Dedication and Everlasting Love to Animals Rescue

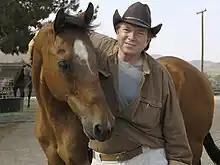
Grillo with Willy at Horse Rescue of America, a care-for-life refuge. Willy was age 5 when he was rescued.

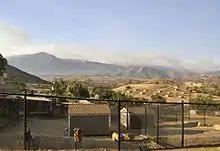
Clear morning skies favored a preemptive air assault, prompting Grillo's call for a federal probe. Hours after this image was recorded, two firefighters were overtaken by a wall of burning mass. "Courtesy: Leo Grillo"

The D.E.L.T.A. Rescue sanctuary is home to Horse Rescue of America, which houses more than 30 previously forsaken horses. It was established in 1988 for the purpose of saving the lives of wild horses and burros slated for wholesale slaughter in North America. In 2007, a bill was introduced to the 110th Congress aimed at restoring prohibition on the commercial sale and slaughter of wild, free-roaming horses and burros. This bill has not become law.